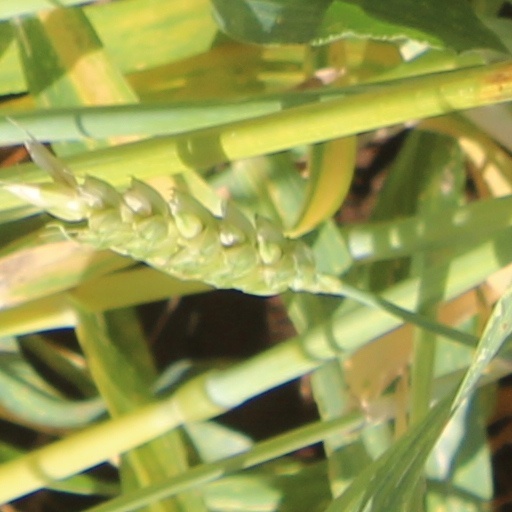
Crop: wheat